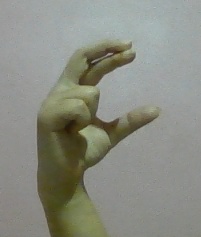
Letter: thal